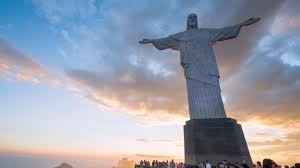
Landmark: Christ the Reedemer